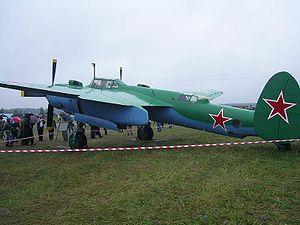
Le Tupolev Tu-2 est un bombardier à haute vitesse soviétique de la Seconde Guerre mondiale.